MG MGB

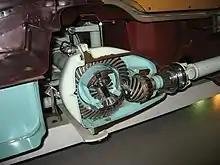
A sectioned MGB showing the rear axle and differential

Early MGBs used the "banjo" type differential carried over from the MGA with the rear axle ratio reduced from the MGA's 4.1 (or 4.3) to 3.9 to 1. (Compensating for the reduction from 15 inch to wheels). MGB GTs first began using a tube-type rear axle in 1967. This unit was substantially stronger, being, like the later gearbox, designed for the three-litre MGC. All MGBs used the tube-type axle from 1968.